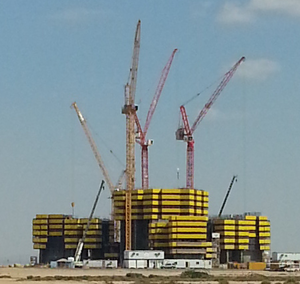
État de la construction de la Kingdom Tower au 10 janvier 2015. 12 étages sont montés. La vue a été prise à environ 800 mètres du site.
Ces listes des plus grandes constructions du monde identifient les records de hauteur établis, selon le type de construction, ou selon l'année.
La liste des plus grandes structures du monde recense les plus grandes structures passées, présentes et en construction réalisées par l'humanité.